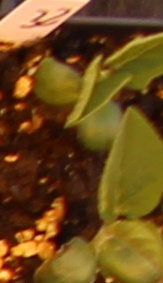
Label: Soybean